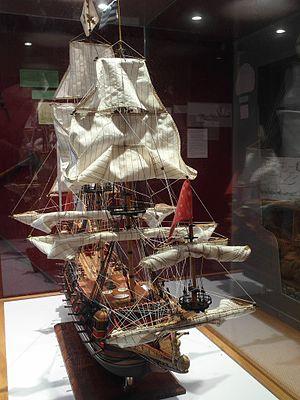
Maquette du vaisseau de guerre ""La Couronne"""
Le Musée de La Vilaine maritime est un musée situé à La Roche-Bernard dans le Morbihan en Bretagne. Il est consacré à l'histoire de la Vilaine et des hommes qui ont su exploiter les ressources de ce fleuve.
La liste des musées du Morbihan recense de manière exhaustive les musées et espaces muséaux situées dans le département français du Morbihan. Sont également recensés les types de collections qu'ils abritent, ainsi que la date d’ouverture au public, l'appelation Musée de France et la notice Muséofile, le cas échéant.